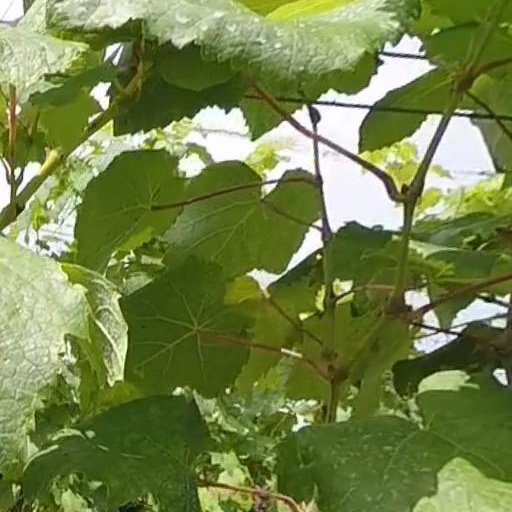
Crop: grape